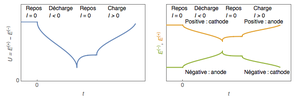
Définition de positive, négative, anode et cathode pour un accumulateurt
L'anode d'un appareil passif parcouru par un courant continu est l'électrode où, en sens conventionnel, entre le courant. Par exemple, pour une diode, c'est l'électrode reliée au pôle positif du générateur ; pour une pile électrique faisant office de générateur, c'est l'électrode négative.